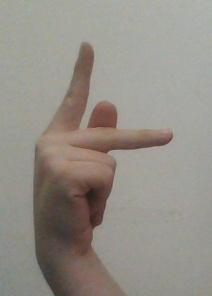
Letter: dha